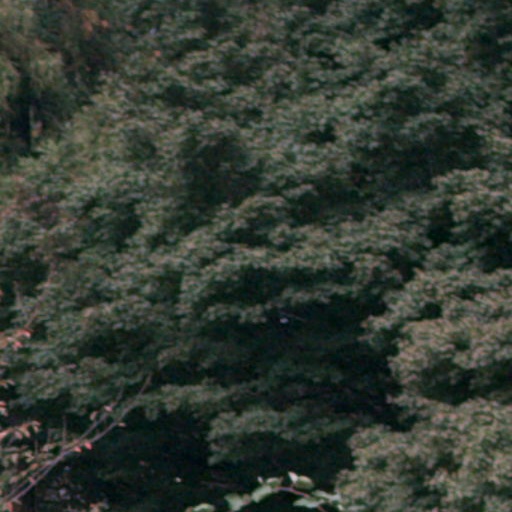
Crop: cassava